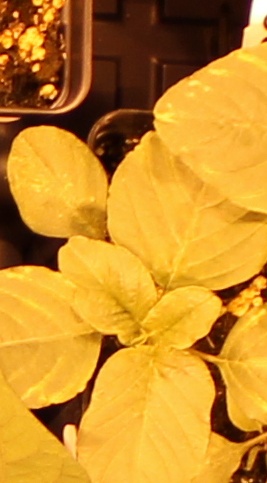
Label: Redroot Pigweed